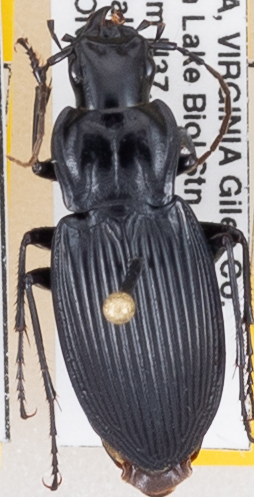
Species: Dicaelus teter
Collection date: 2019-07-16
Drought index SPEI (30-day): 0.274
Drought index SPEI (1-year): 2.09
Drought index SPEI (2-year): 2.09